Shunga Empire

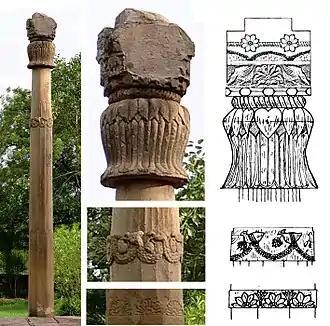
The Heliodorus pillar was built in Vidisha under the Shungas, at the instigation of Heliodorus, ambassador of the Indo-Greek king Antialcidas. The pillar originally supported a statue of Garuda. Established circa 100 BCE.

Very little can be said with great certainty. However, what does appear clear is that the two realms appeared to have established normalised diplomatic relations in the succeeding reigns of their respective rulers. The Indo-Greeks and the Shungas seem to have reconciled and exchanged diplomatic missions around 110 BCE, as indicated by the Heliodorus pillar, which records the dispatch of a Greek ambassador named Heliodorus, from the court of the Indo-Greek king Antialcidas, to the court of the Shunga emperor Bhagabhadra at the site of Vidisha in central India.